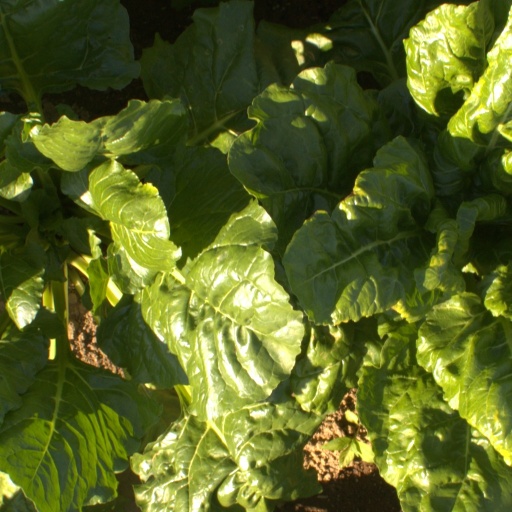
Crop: sugar beet